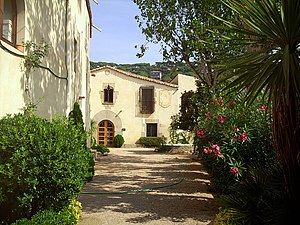
Cabrera de Mar
Cabrera de Mar er en catalansk by i comarcaet Maresme i provinsen Barcelona i det nordøstlige Spanien. Byen har 4.664 indbyggere og dækker 8,98 km². Den ligger mellem byerne Vilassar de Mar og Mataró. Cabrera de Mar ligger på banen Rodalies de Catalunya mellem Barcelona og Maçanet-Massanes.